Bamboo diplomacy (Vietnam)

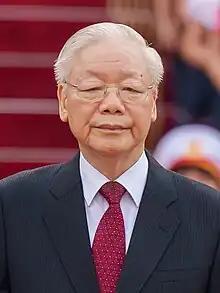
Nguyen Phu Trong (Vietnam's General Secretary) who introduced the bamboo diplomacy in 2016

The concept of bamboo diplomacy was formally introduced during the 29th Diplomatic Conference in 2016 by General Secretary Nguyen Phu Trong. Drawing upon the symbolism of bamboo, Trong likened Vietnam's foreign policy to the plant's resilience and flexibility. Bamboo, which stands firm against strong winds while bending to avoid breaking, serves as an apt metaphor for Vietnam's ability to maintain its independence while being adaptable in a turbulent international environment.